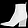
Label: Ankle boot